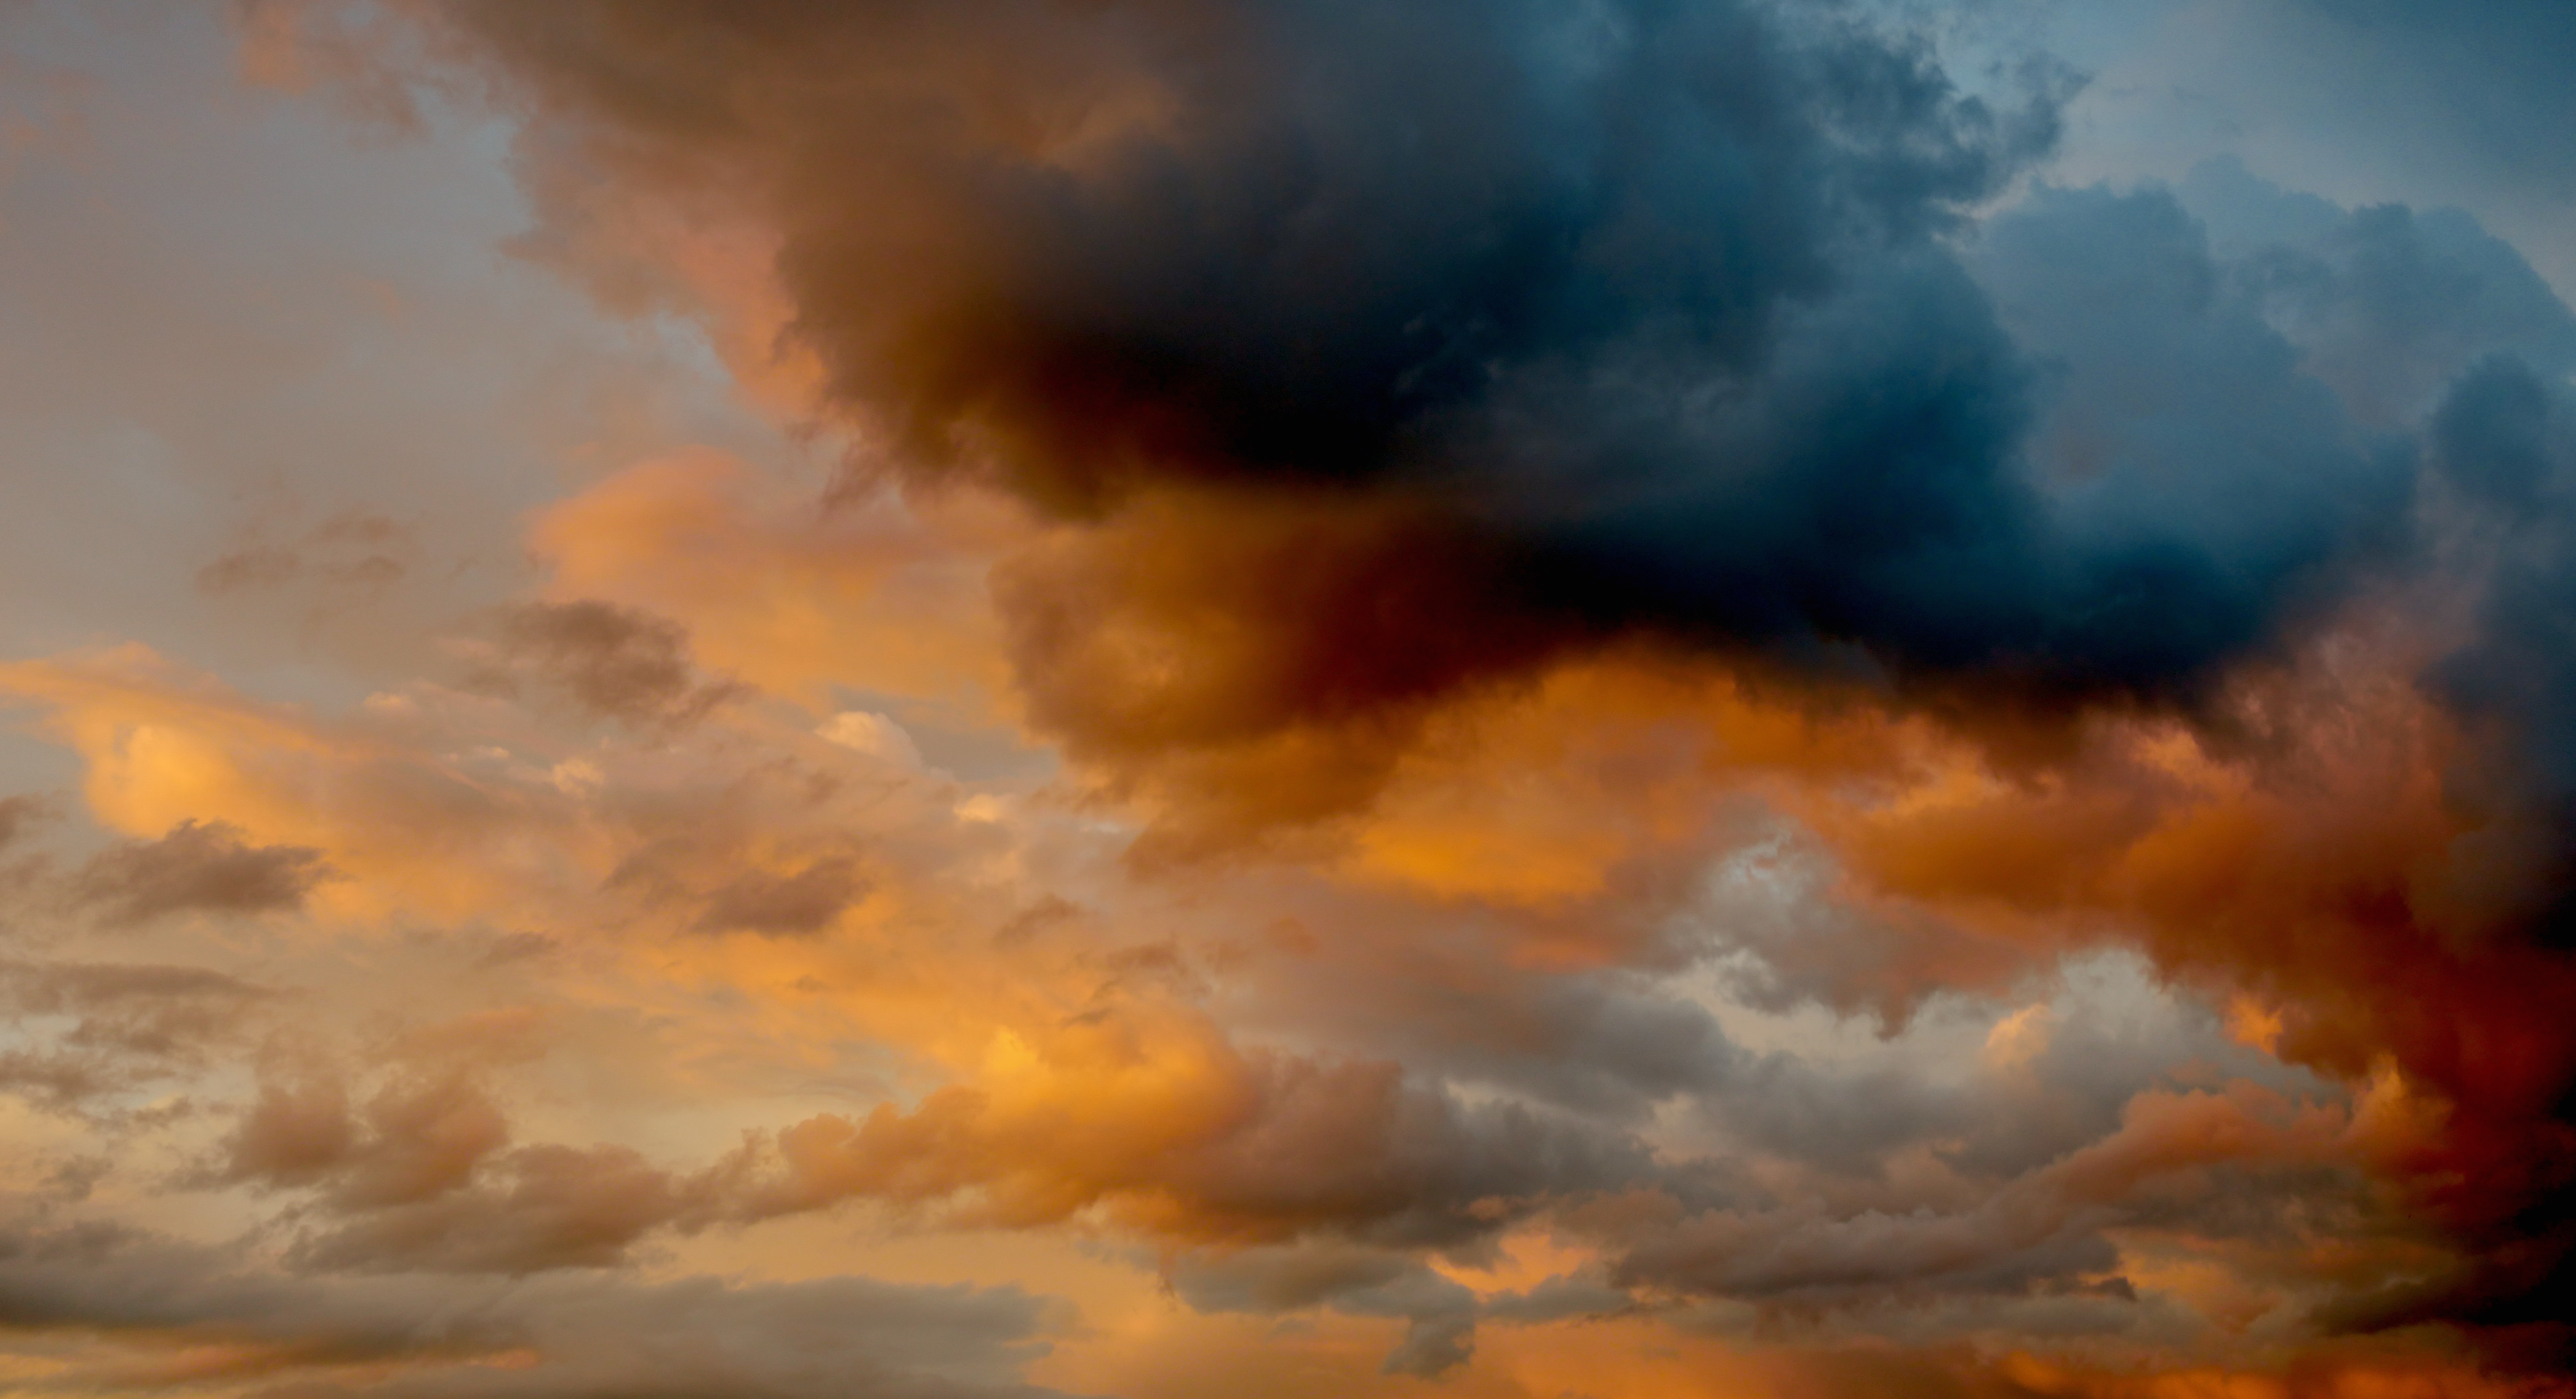
cloud, sky, sun, sunset, sunlight, atmosphere, twilight, weather, storm, cumulus, clouds, thunderstorm, dramatic, evening sun, afterglow, threatening, storm clouds, meteorological phenomenon, geological phenomenon, red sky at morning, pull off